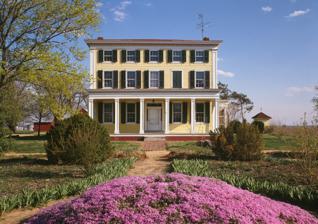
Building: Hedgelawn
Country: United States of America
Year built: 1856
Historic house in Delaware, United States United States historic place Hedgelawn U.S. National Register of Historic Places Hedgelawn, HABS Photo, July 1982 Show map of Delaware Show map of the United States Location 772 Middletown-Warwick Road , Middletown, Delaware Coordinates 39°26′29″N 75°44′30″W / 39.441411°N 75.741573°W / 39.441411; -75.741573 Area 10 acres (4.0 ha) Built 1856 ( 1856 ) Architectural style Greek Revival, Italianate, Peach Mansion NRHP reference No. 73000516 Added to NRHP April 3, 1973 Hedgelawn , also known as the Kohl House , was a historic home located near Middletown , New Castle County, Delaware . It was built in 1856, and is 2 + 1 ⁄ 2 -story, five-bay, clapboard-clad frame dwelling with a flat roof. It is L-shaped. The design was influenced by the Greek Revival , Italianate , and Georgian styles. Also on the property was a contributing hipped roof privy . Hedgelawn was the home of William R. Cochran, son of John P. Cochran , 43rd Governor of Delaware (1875–1879). Prior to its demolition, the nearby Rumsey Farm house was almost identical to Hedgelawn. It was listed on the National Register of Historic Places in 1973. On April 30, 2017, Hedgelawn was burned to the ground in a controlled demolition, in order to make way for a motorcycle retail business. Its fate was similar to that of the nearby Summerton Mansion, also in Middletown, which was razed in 2016 to make way for a gas station. References